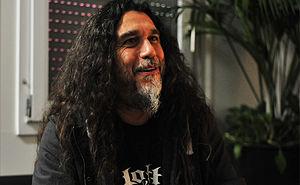
Tom Araya, né Tomás Enrique Araya Díaz le 6 juin 1961 à Viña del Mar, au Chili, est un musicien américain d'origine chilienne surtout connu comme le bassiste et chanteur du groupe de thrash metal Slayer.